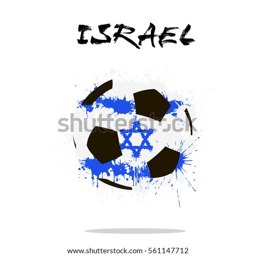
abstract soccer ball painted in the colors of the flag